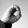
ASL letter: O